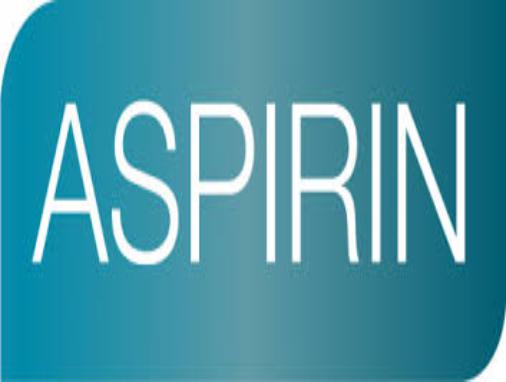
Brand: aspirin
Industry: Medical